Mark Tushnet

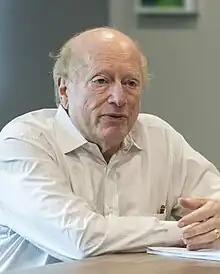
Tushnet in 2018

Mark Victor Tushnet (born 18 November 1945) is an American legal scholar. He specializes in constitutional law and theory, including comparative constitutional law, and is currently the William Nelson Cromwell Professor of Law at Harvard Law School. Tushnet is identified with the critical legal studies movement.